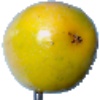
Label: maracuja